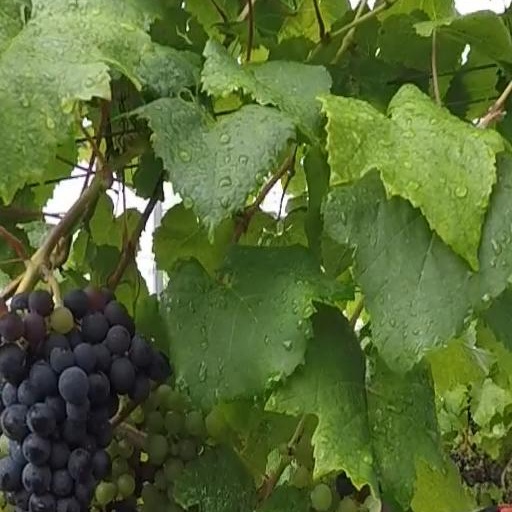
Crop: grape